Musikantenland Museum

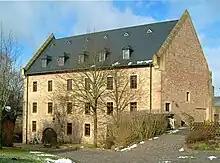
Tithe barn and location of the Palatine Musikantenland Museum at Lichtenberg Castle (Palatinate)

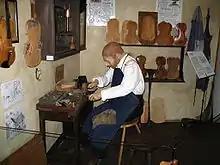
Instrument maker in his workshop

The Palatine Musikantenland Museum at Lichtenberg Castle near Thallichtenberg in the county of Kusel documents the history of the West Palatine wandering musicians, whose heyday was between 1850 and the First World War.